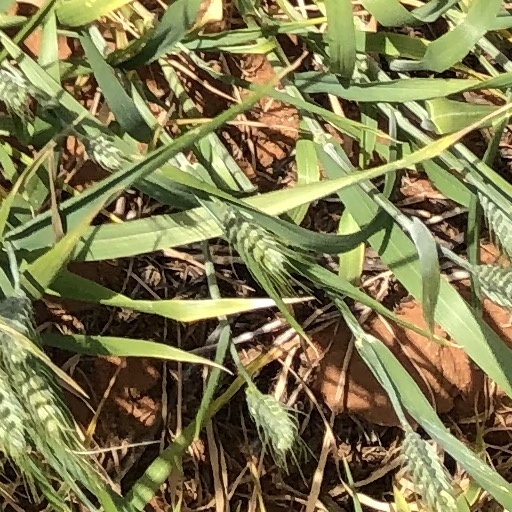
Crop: wheat